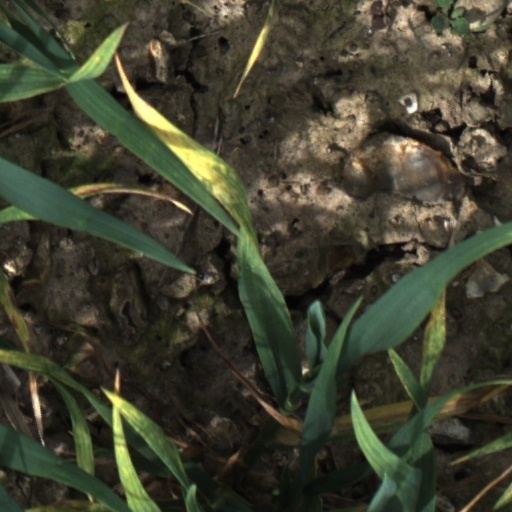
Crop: wheat